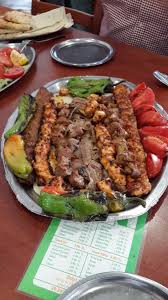
Yemek: kebap